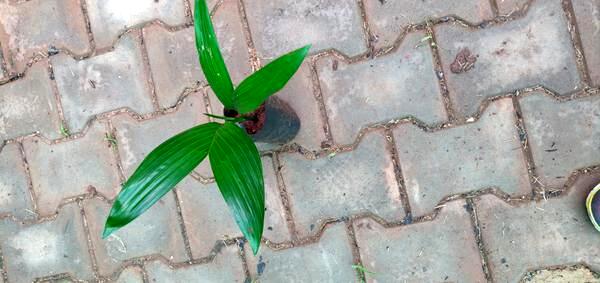
Plant: Betel_Nut